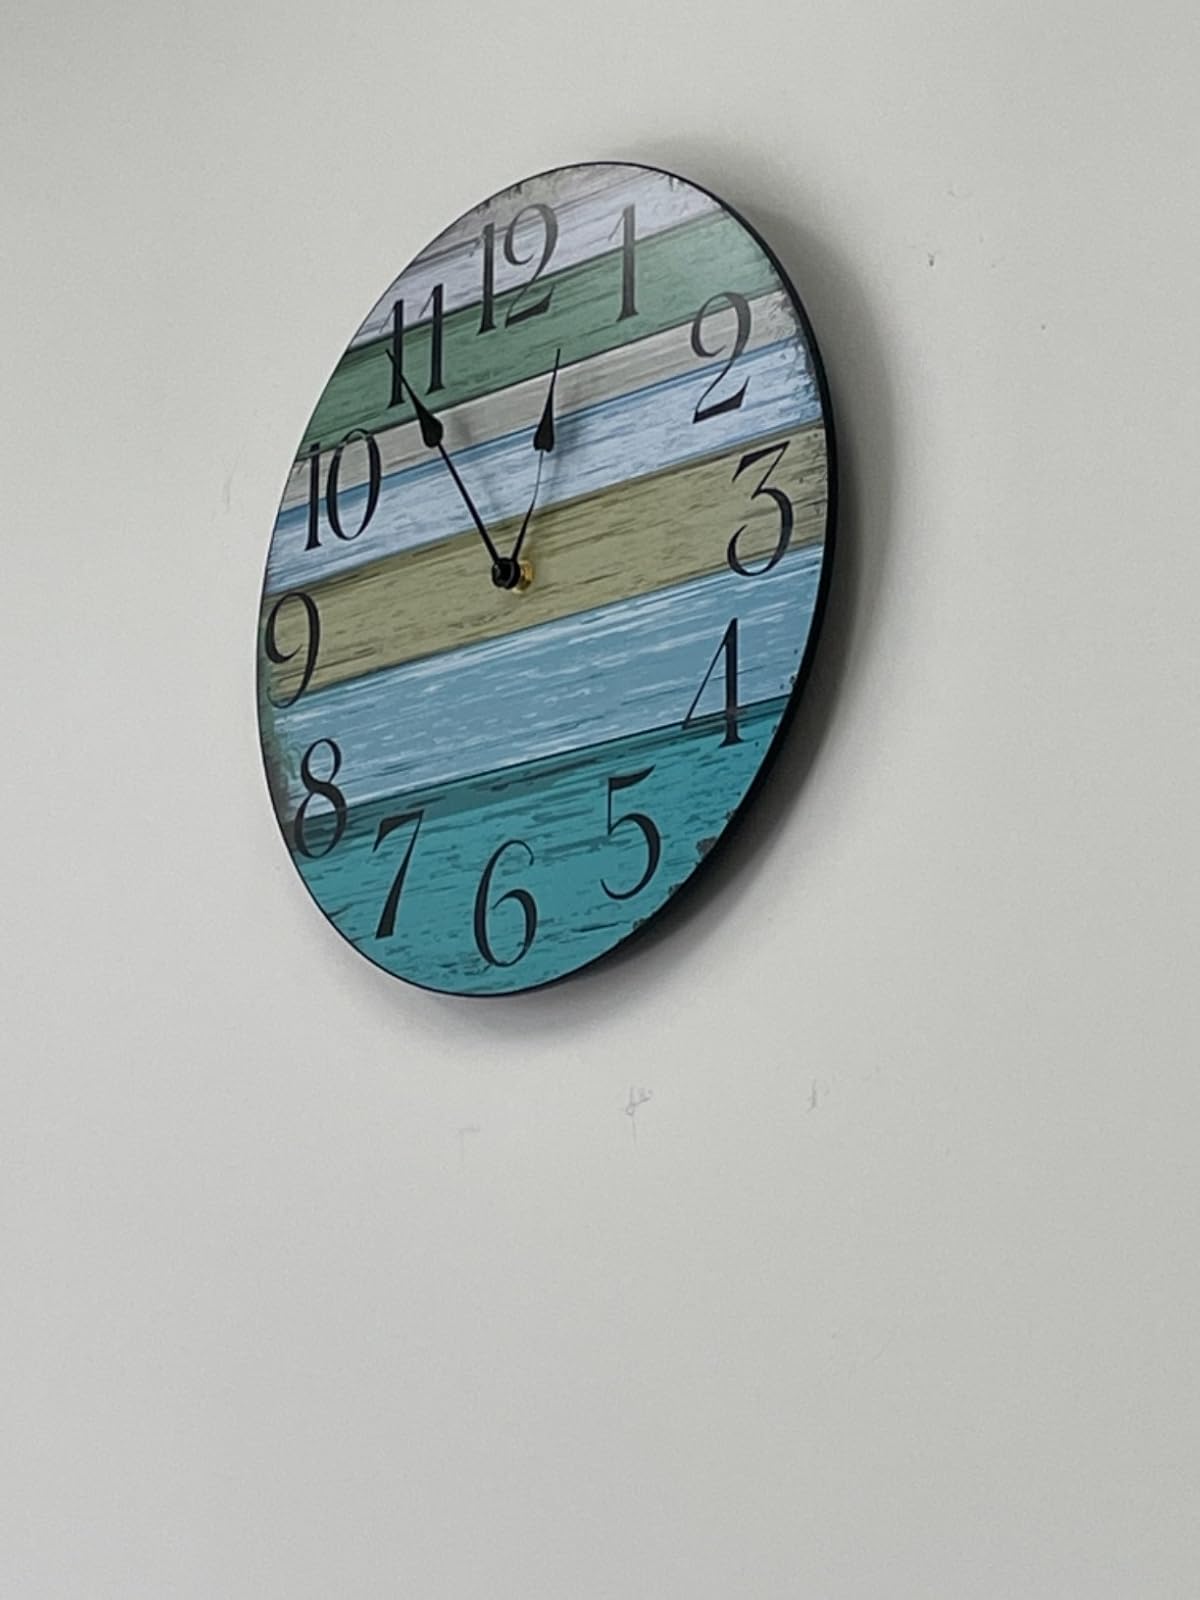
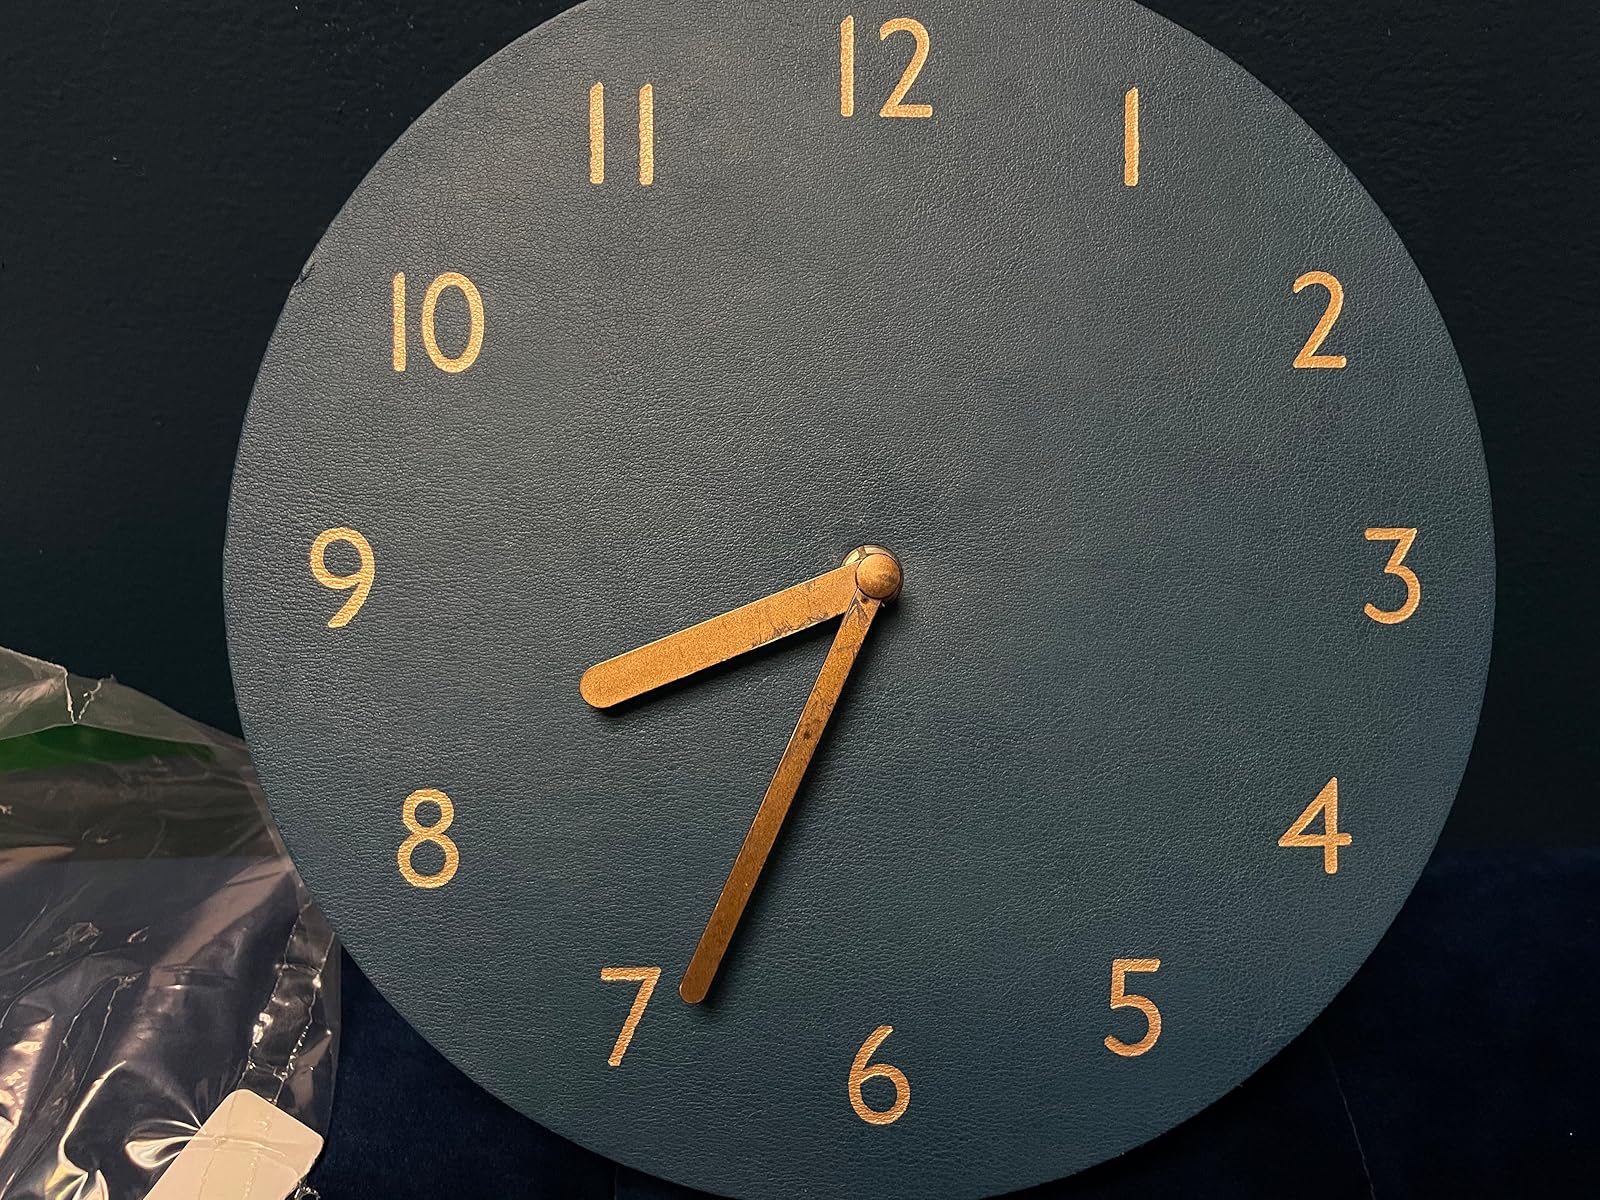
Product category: clock
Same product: no